Technophobia

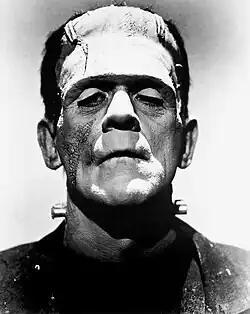
"Frankenstein's Monster" is often considered to be an early example of technophobic ideas in art.

An early example of technophobia in fiction and popular culture is Mary Shelley's "Frankenstein".